Spencer Hadley

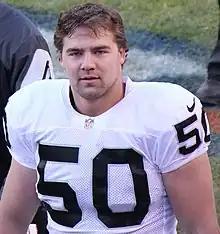
Hadley in the 2014 NFL season

Spencer Hadley (born October 30, 1989) is a former American football linebacker. He played college football at Brigham Young University from 2008 to 2013. He served a two-year Mormon mission in the Rosevile California Mission from 2009 to 2010.